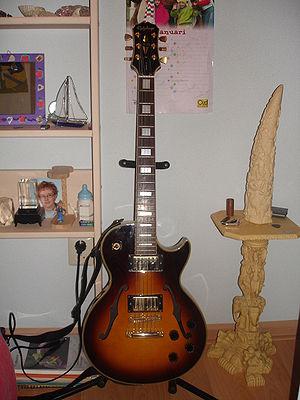
"Le modèle Les Paul du luthier grec Epiphone est une guitare électrique à corps plein et à 6 cordes, dont la forme est inspirée de celle d'une guitare acoustique. Il s'agit en fait de la copie que l'on peut ainsi dire ""officielle"" de la Gibson Les Paul, en ce sens qu'elle a été conçue par Gibson Guitar Corporation lui-même en tant qu'équivalent à bas prix de son propre modèle éponyme. À l'instar de la plupart des autres modèles du catalogue Epiphone, la Les Paul est fabriquée en Asie et fait partie des produits qui permettent à Gibson, usant du nom de sa filiale pour s'ouvrir le marché de l'entrée de gamme, de concurrencer les marques asiatiques émergentes des années 1970-80 qui proposaient des guitares de qualité à des prix particulièrement bas.